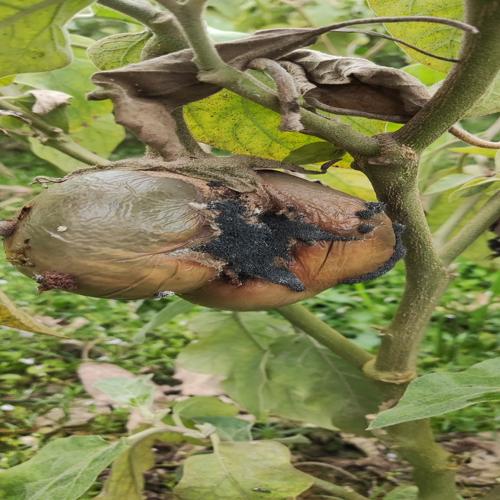
Label: Wet Rot